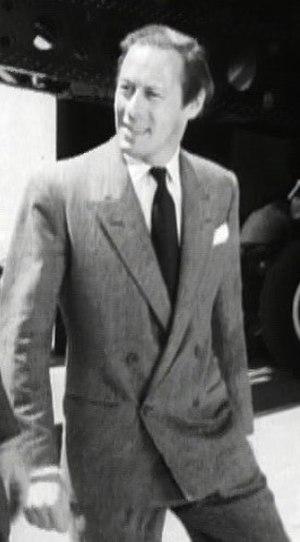
Rex Harrison est un acteur britannique né le 5 mars 1908 à Huyton dans le Lancashire et mort le 2 juin 1990 à New York d'un cancer du pancréas.